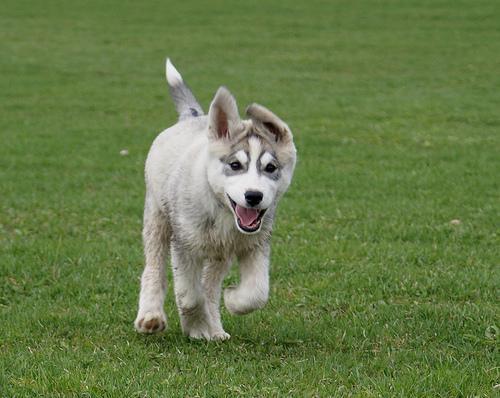
Eskimo_dog